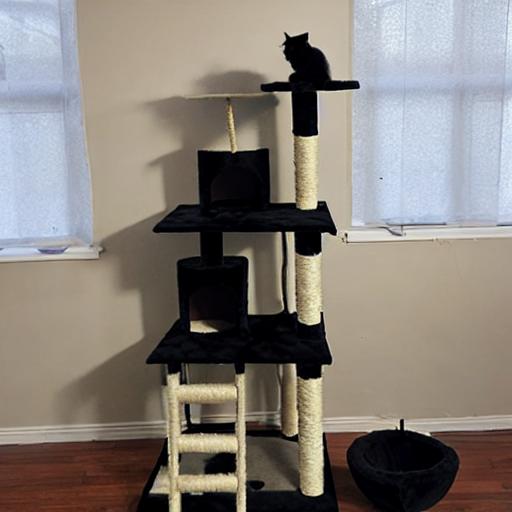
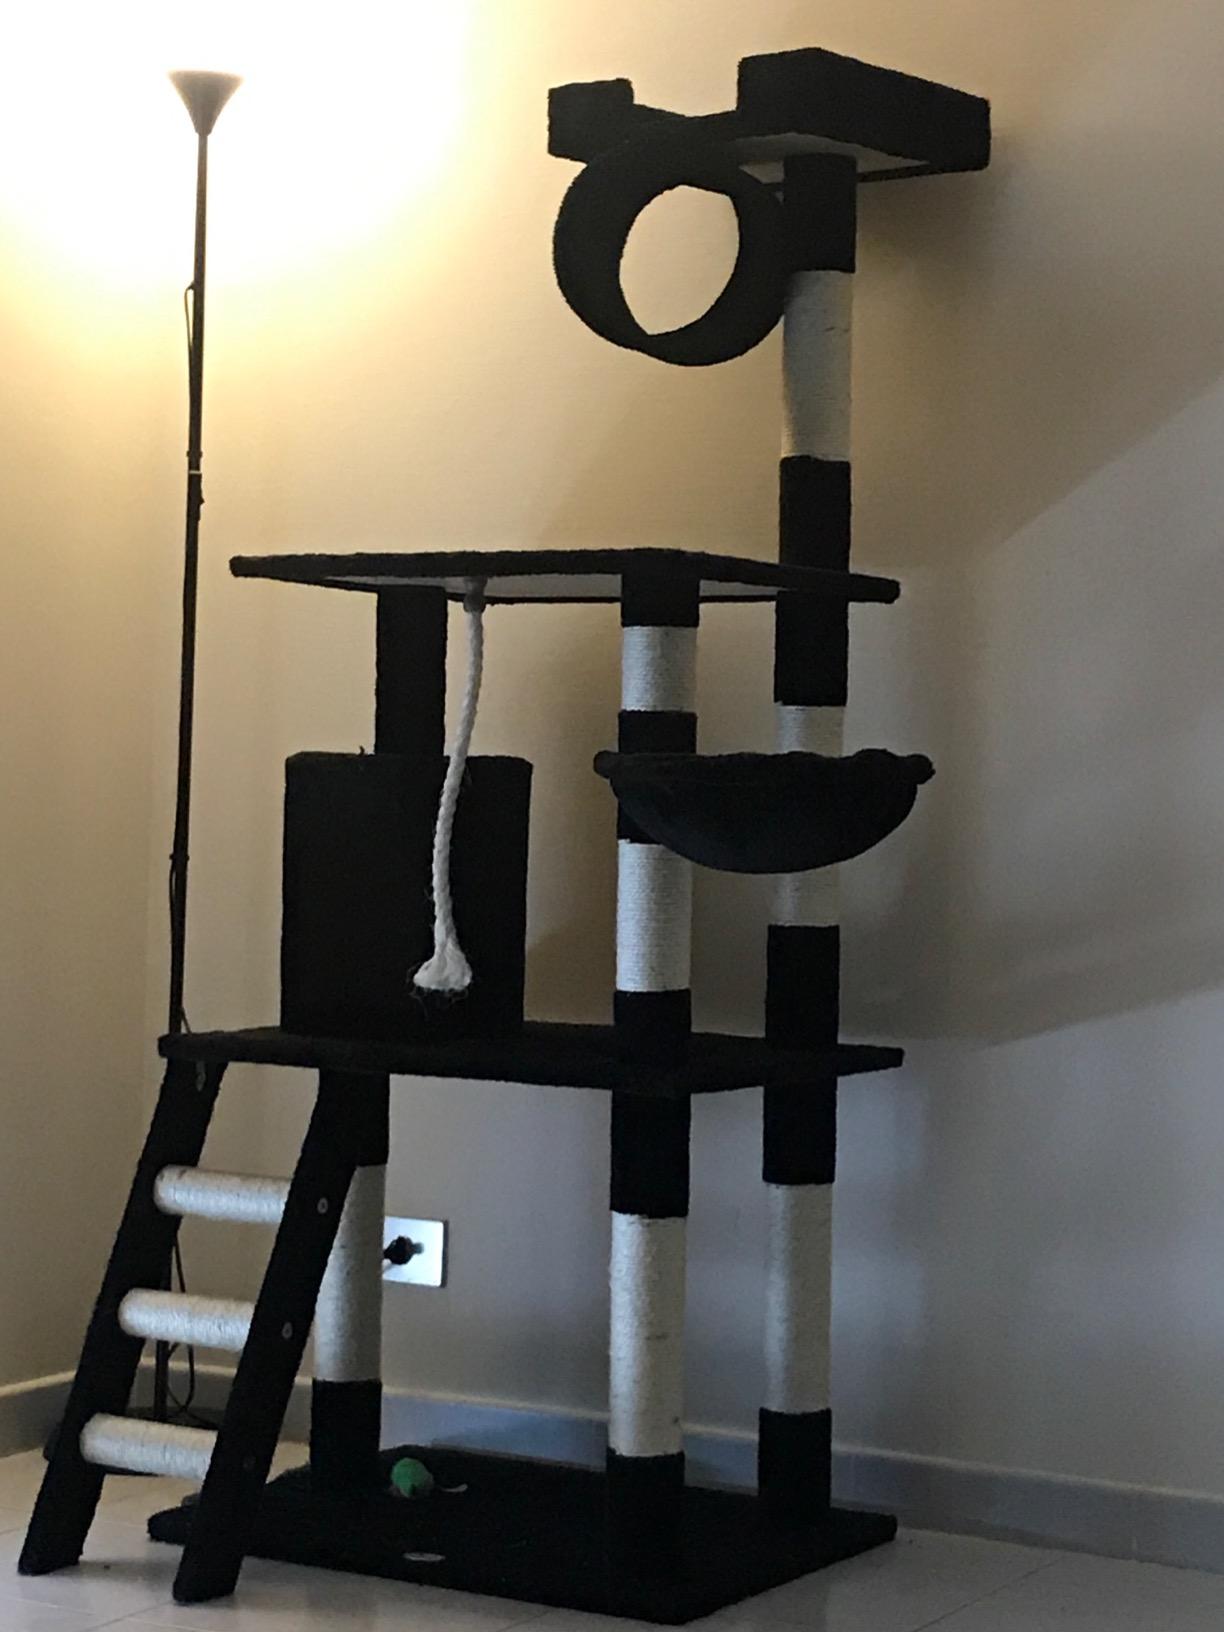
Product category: items_cat tree
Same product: no